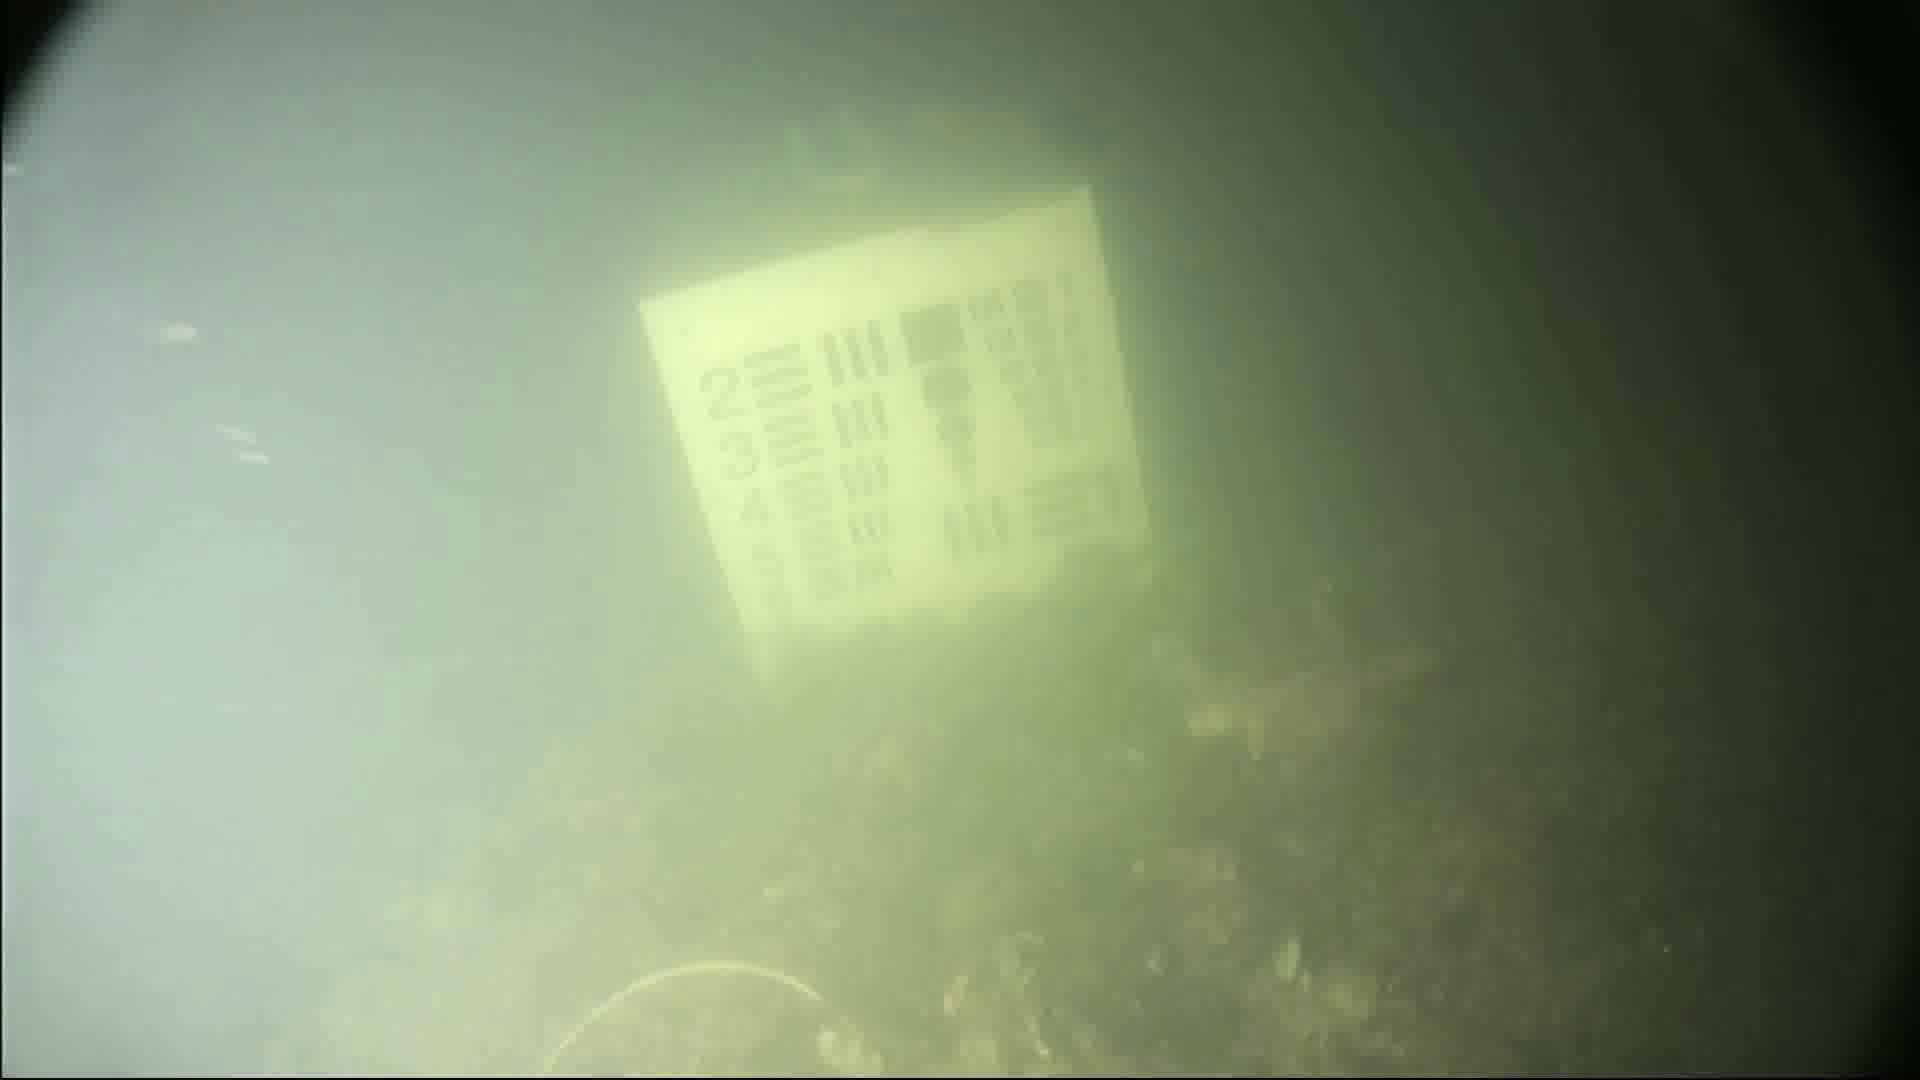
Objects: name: crab